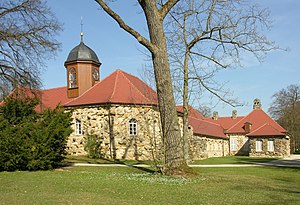
Bayreuth / Ensemble af haver og bygninger af Hermitage
Det Gamle Slot i perspektiv af sydøst
Bayreuth er en tysk by i Oberfranken ved Nürnberg. Byen har ca. 75.000 indbyggere, og den er verdenskendt for de store årlige Wagner-festspil.